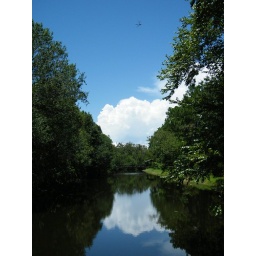
major storm cloud to the North reflected in the canal, with dragonfly flying in the blue sky above